GPATCH11

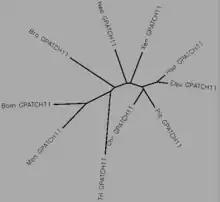
Obtained via SDSC Biology Workbench. The tree encompasses a representative orthologs within the eukarya domain.

When comparing the rate of evolution of GPATCH11 to known proteins such as fibrinogen and cytochrome c, GPATCH11 is evolving quite rapidly, similar to the rate of the fibrinogen protein. An unrooted evolutionary tree can be seen to the right including representatives of species ranging from invertebrates to mammals. This shows the hypothetical relationship of the GPATCH11 sequence among the different taxa, and is supported by divergence time of the taxa from humans as well as sequence identity/similarity.